76th Siege Battery, Royal Garrison Artillery

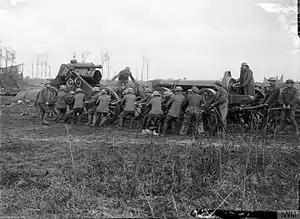
Moving a 9.2-inch howitzer on its travelling carriage at Ypres, 1917.

The offensive continued over subsequent days, 76th Siege Bty firing at targets in Thiepval and the Ovillers-la-Boisselle area. On 7 July one of the battery's howitzers (C gun) was damaged by the premature explosion of a shell and was replaced a few days later. The battery supported the attacks on Pozières and Contalmaison, to the right of Thiepval, which meant that new OPs had to be established in the old German front line. II Corps of Reserve Army now took over this part of the line, including 25th HAG, whose batteries continued to fire on Pozières, which was finally captured on 25 July. 76th Siege Bty supported the capture of Ration Trench in early August then during the fighting for Mucky Farm on 11–12 August, the battery's ammunition expenditure was unusually heavy, D gun firing 85 rounds in 52 minutes, the barrel having to be cooled with wet sandbags. 18 August saw another day of heavy firing, the heavy artillery's barrage isolating the objective for 145th (South Midland) Brigade's successful attack. Firing continued daily until the end of the month, when there was a special bombardment of the Thiepval and Ration Trench area: 76th Siege Bty fired 400 rounds and broke the timber baulks beneath both C and D guns, which had to be dismounted and re-positioned. Major Clark was evacuated to hospital on 8 September and Capt Cobbold took command.